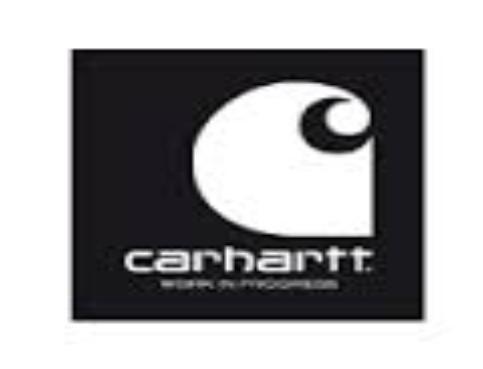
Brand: Carhartt
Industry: Clothes